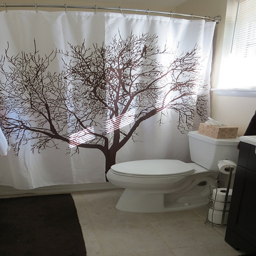
A bathroom has a white shower curtain with a tree decal.
A white toilet and some tissue in a room.
A corner of a very nice looking rest room with a pretty shower curtain.
a bathroom with a window, toilet and shower curtain
White toilet with a shower with a tree on it beside it.